MV Britannic (1929)

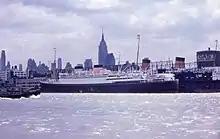
"Britannic" docked in New York Harbor on 1 December 1959, almost a year before her retirement

In 1949 Cunard bought out White Star's share of the business, and at the end of the year discontinued the White Star name, but "Britannic" and "Georgic" continued to fly both house flags.